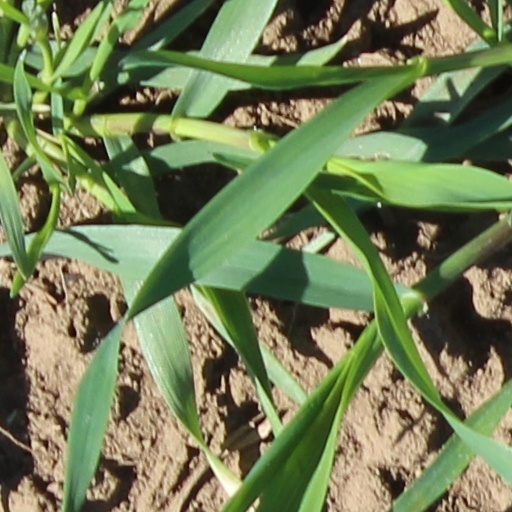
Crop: wheat